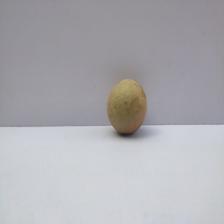
Size: Medium